Touch Chesi Chudu

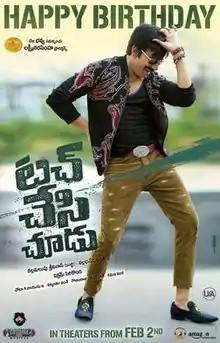
Theatrical release poster

Touch Chesi Chudu is a 2018 Indian Telugu-language action comedy film co-written and directed by Vikram Sirikonda in his directorial debut in Telugu cinema and story by Vakkantham Vamsi. It features Ravi Teja, Raashii Khanna and Seerat Kapoor in the lead roles while Freddy Daruwala plays the main antagonist, which marks his debut in Telugu cinema. Pre-production of the film began in July 2016 and principal photography commenced in February 2017 in Hyderabad. The film was released worldwide on 2 February 2018.